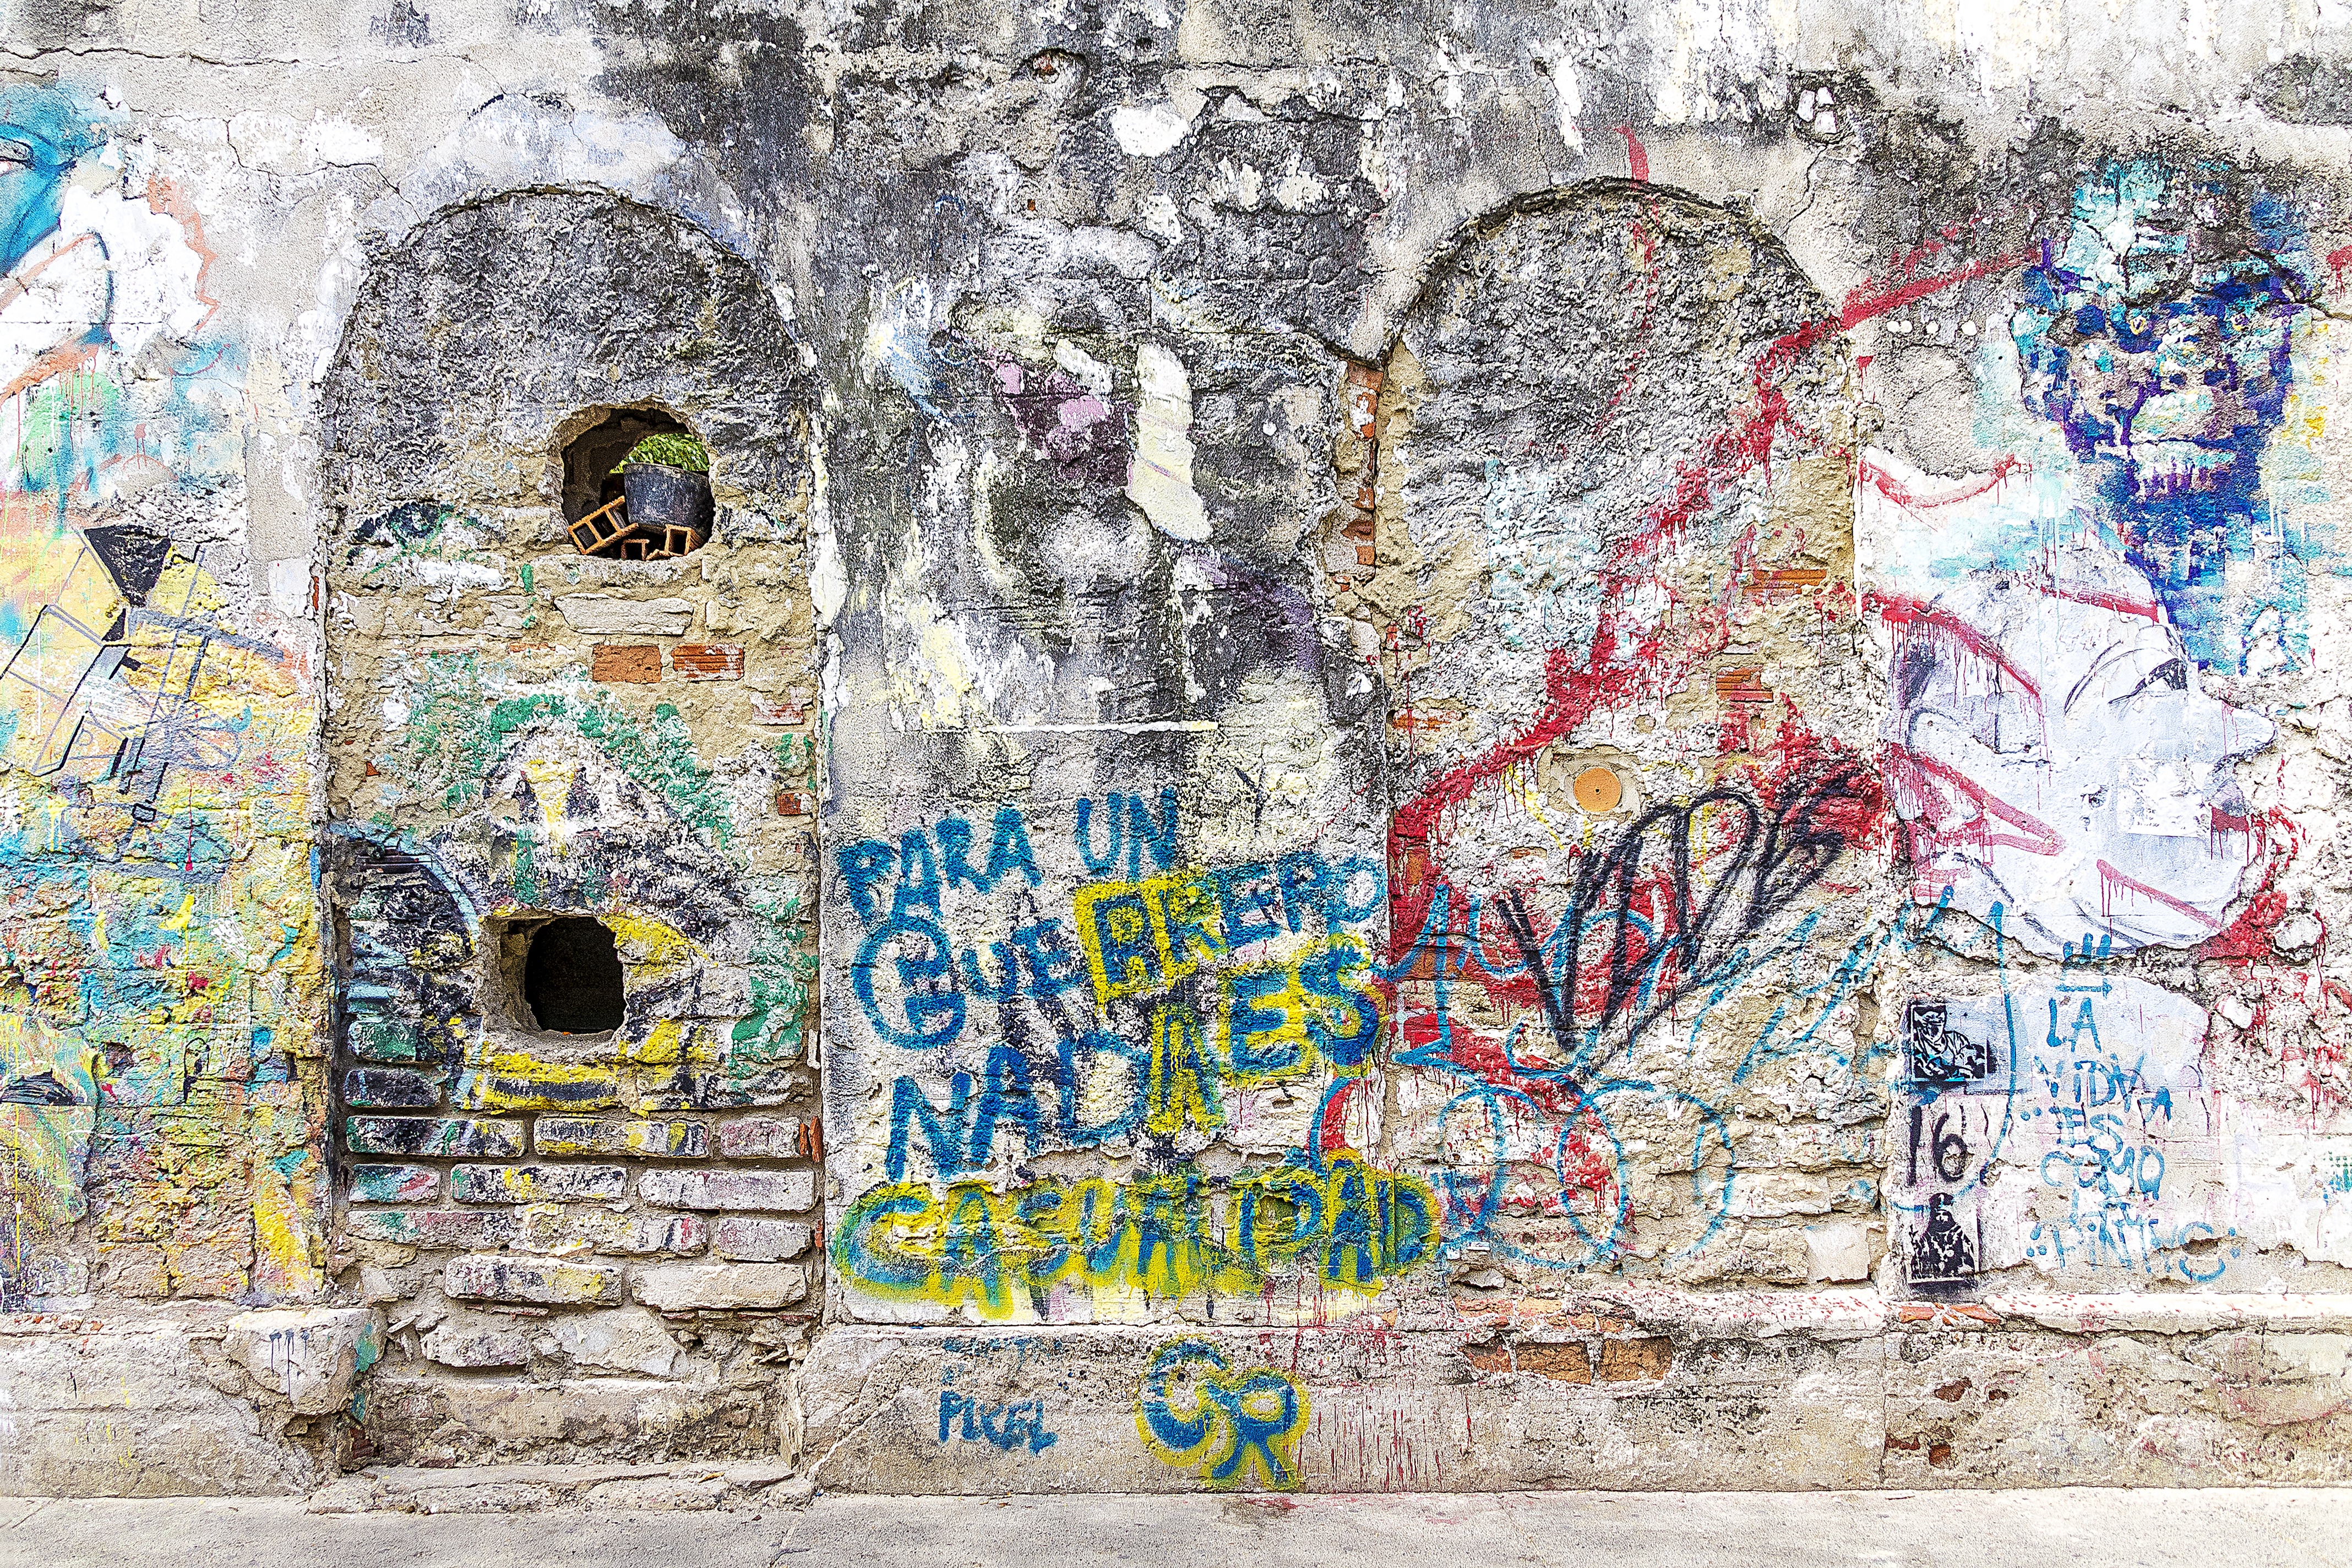
city, urban, wall, color, artistic, grunge, graffiti, painting, street art, face, art, vandalism, background, mural, spray paint, painted, tags, tagging, colombia, cartagena, graffiti wall, graffiti art, modern art, getsemani, urban area, ancient history